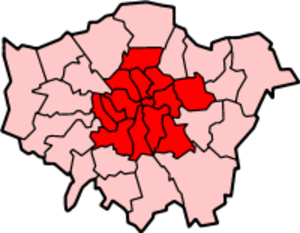
Indre London
Indre London (statistik)
Indre London er en betegnelse på de 12 bydele i Greater London som udgør London by. Til 1965 udgjorde området grevskabet London. Undtaget er North Woolwich, som blev overført til Newham og dermed tilhører ydre London. Begrebet bruges i en mere begrænset og urformel forstand om et mindre område i indre bykerne og da gerne i forbindelse med omtale af storbyproblemer.